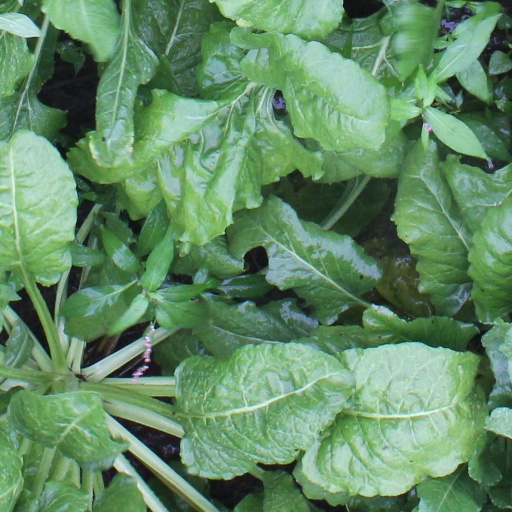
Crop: sugar beet